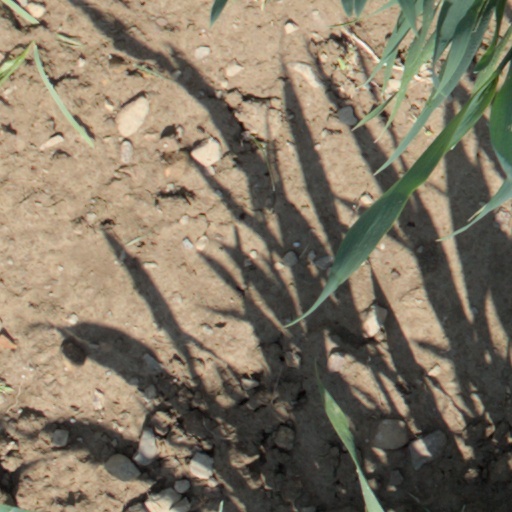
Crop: wheat